Yuefan Deng

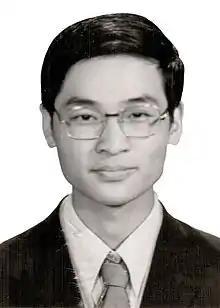
Deng in 1983

Yuefan Deng (Y. F. Deng, , born December 1962) is a computational scientist, academic, and author serving as a Professor in the Department of Applied Mathematics and Statistics at Stony Brook University. His research centers on developing parallel computing and machine learning algorithms for supercomputers, with a particular focus on modeling human platelet dynamics and optimizing Markov Chain Monte Carlo techniques for various applications.